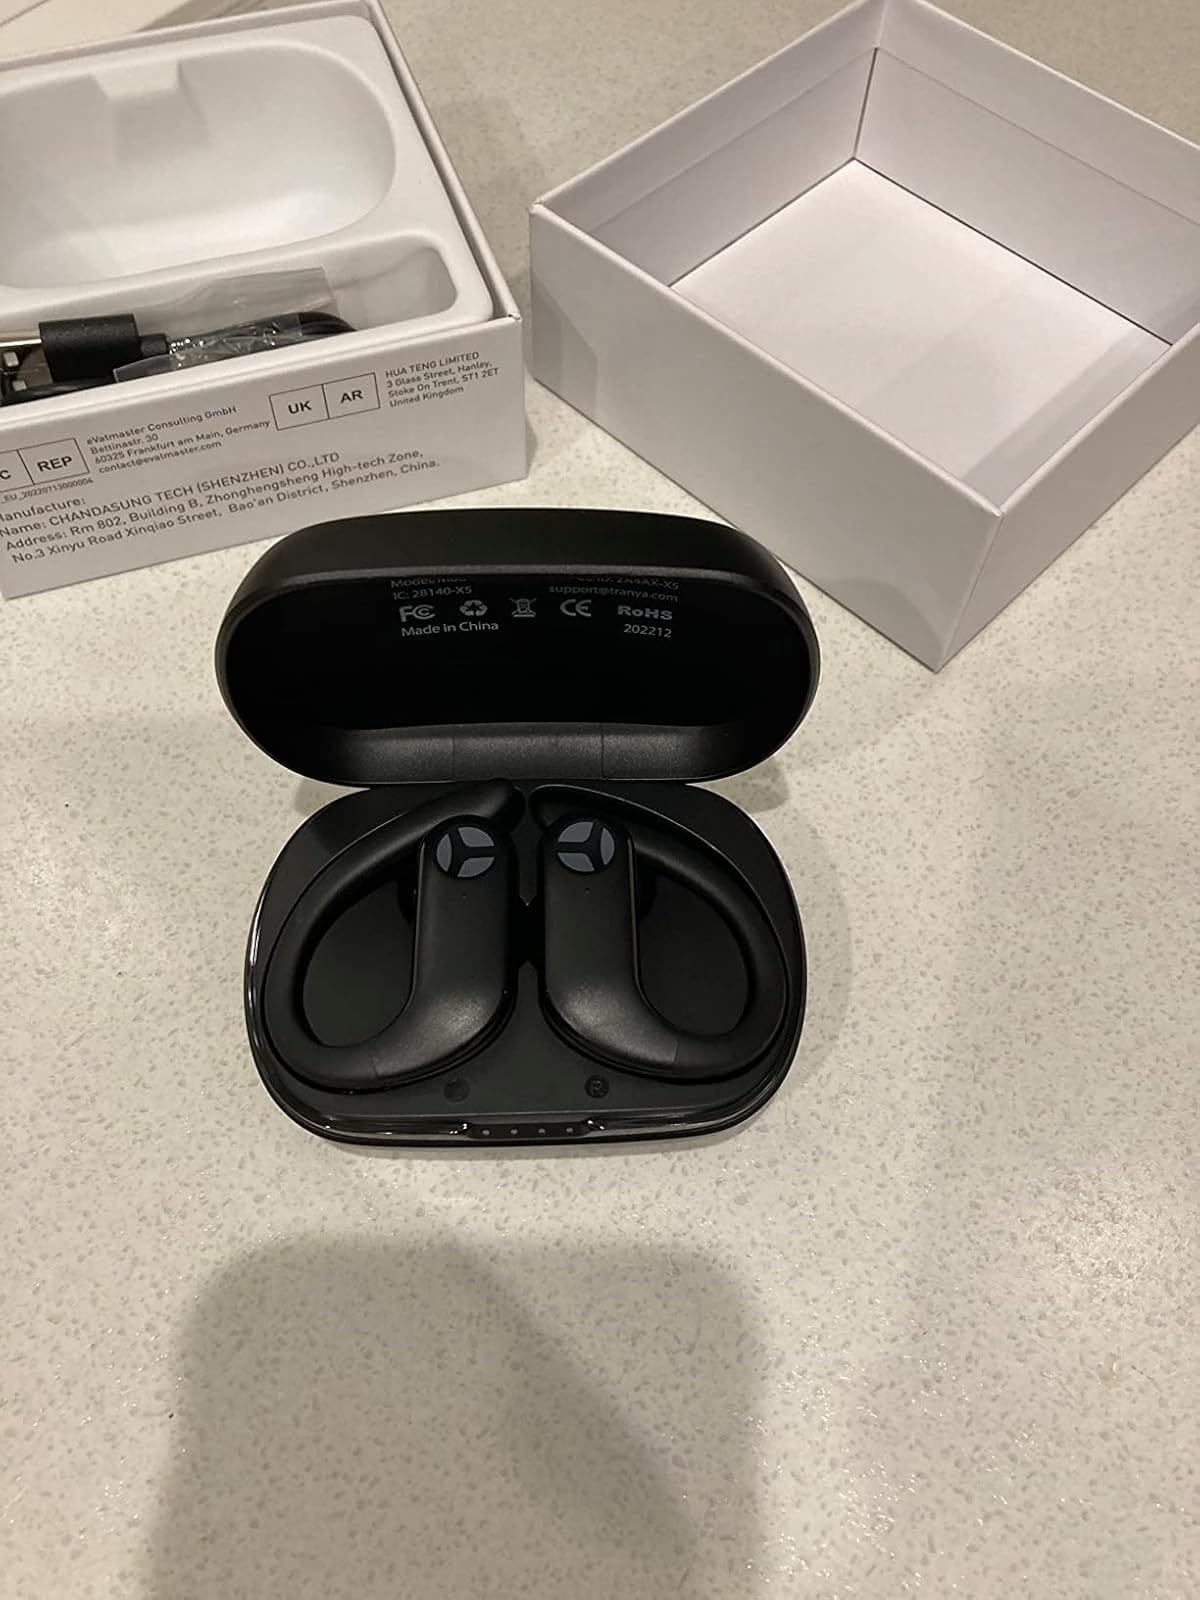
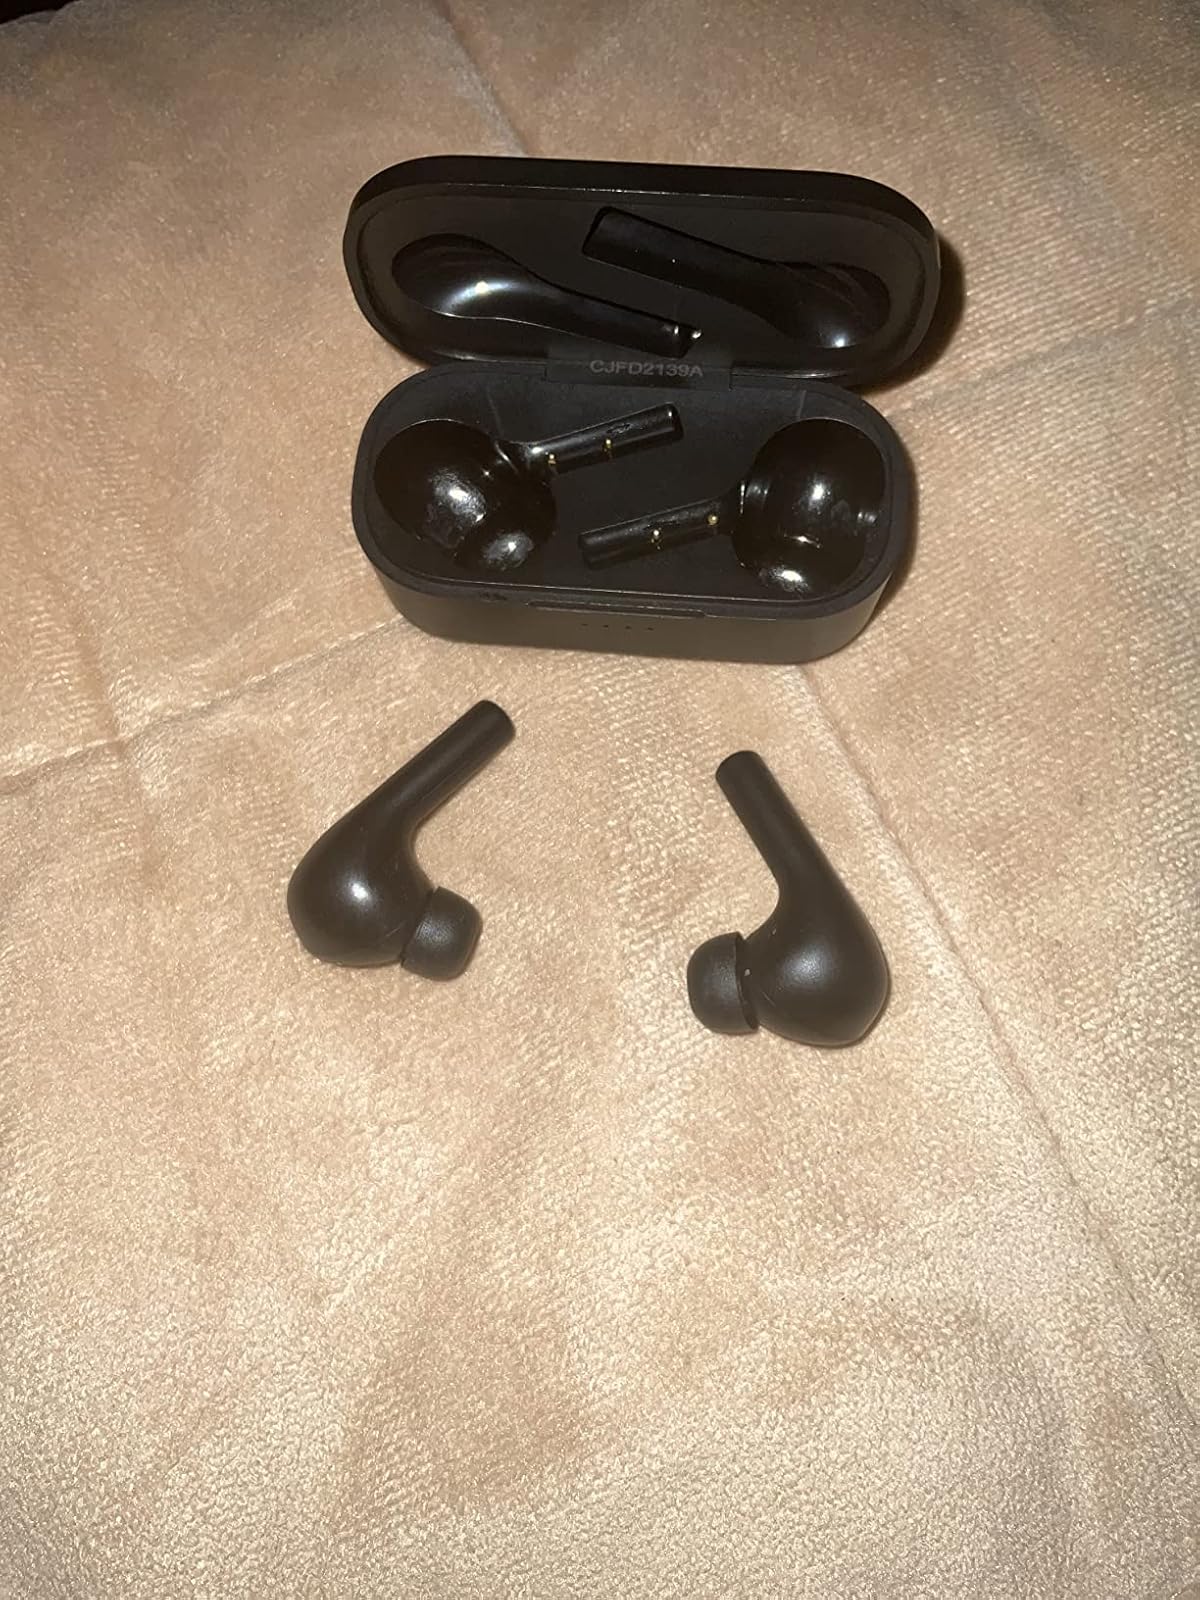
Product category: earbuds
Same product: no